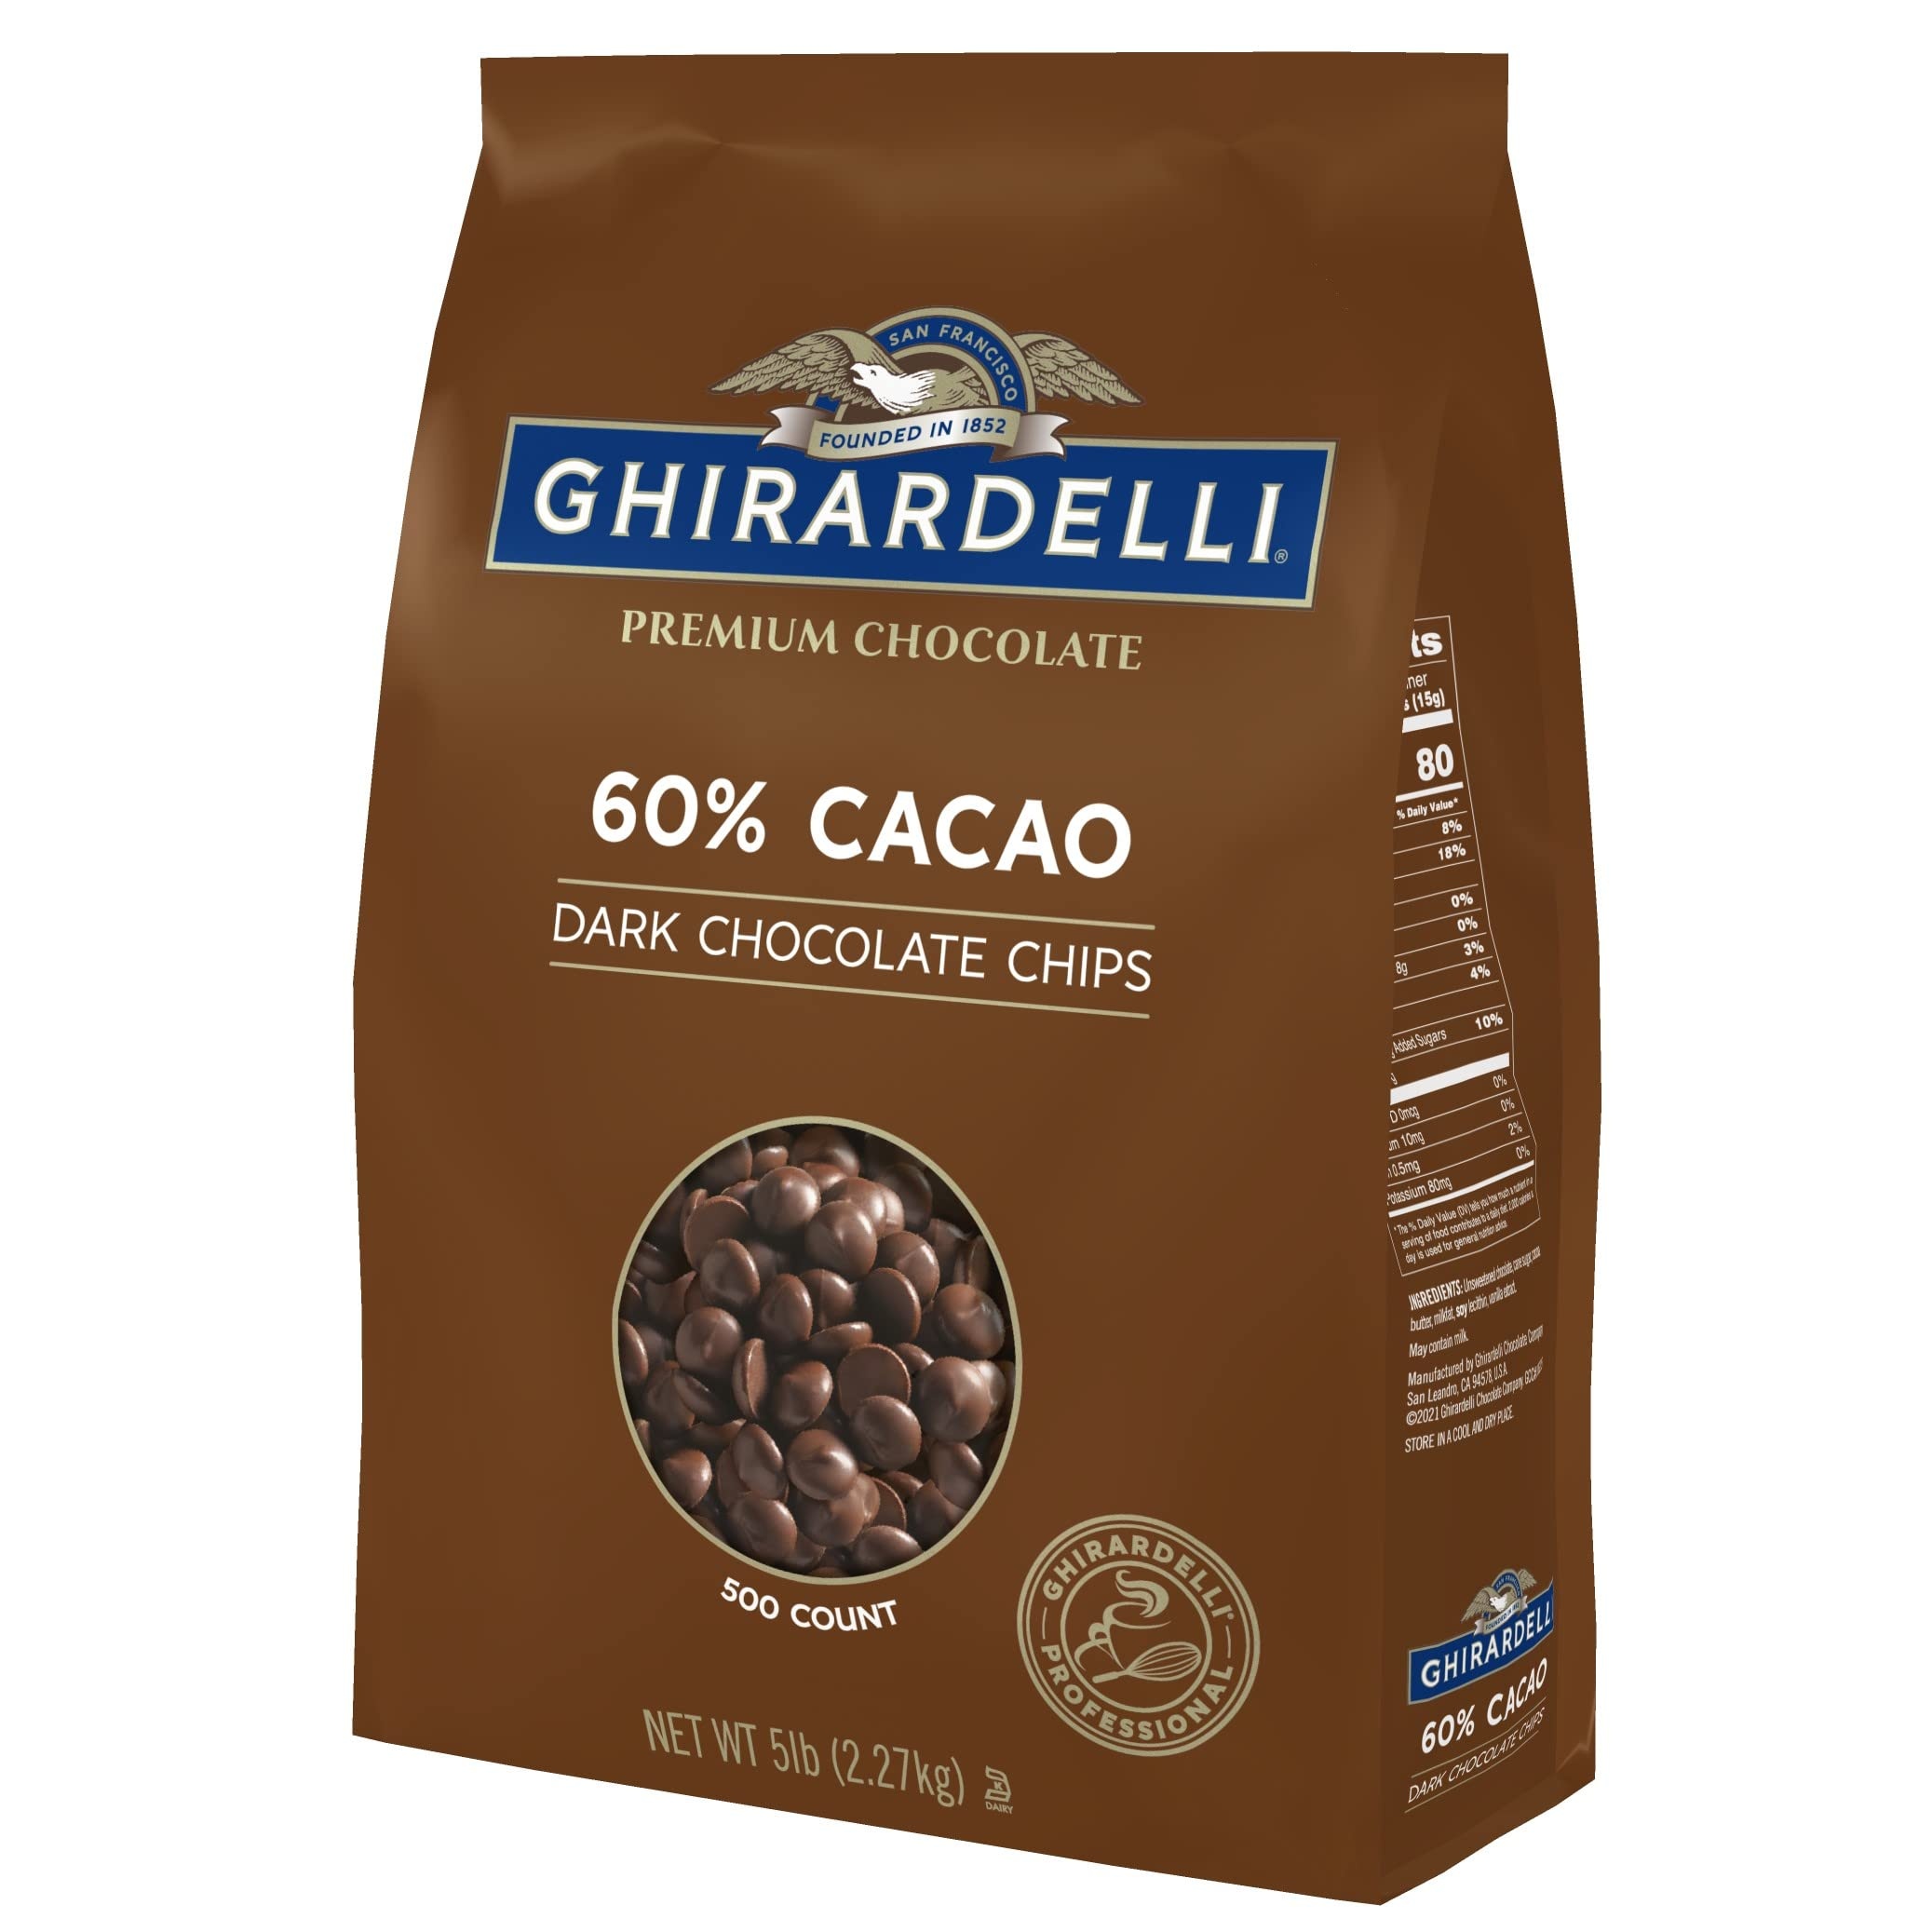
Ghirardelli Chocolate Company 60% Cacao Dark Chocolate Chips, 5lb (Pack of 2)
A versatile couverture chocolate with a creamy, smooth melt that brings rich chocolate flavor to baked goods and desserts. Excellent as an inclusion in cookies and brownies.
Brand: Ghirardelli Chocolat
Category: Food, Beverages & Tobacco > Food Items > Cooking & Baking Ingredients > Baking Chips